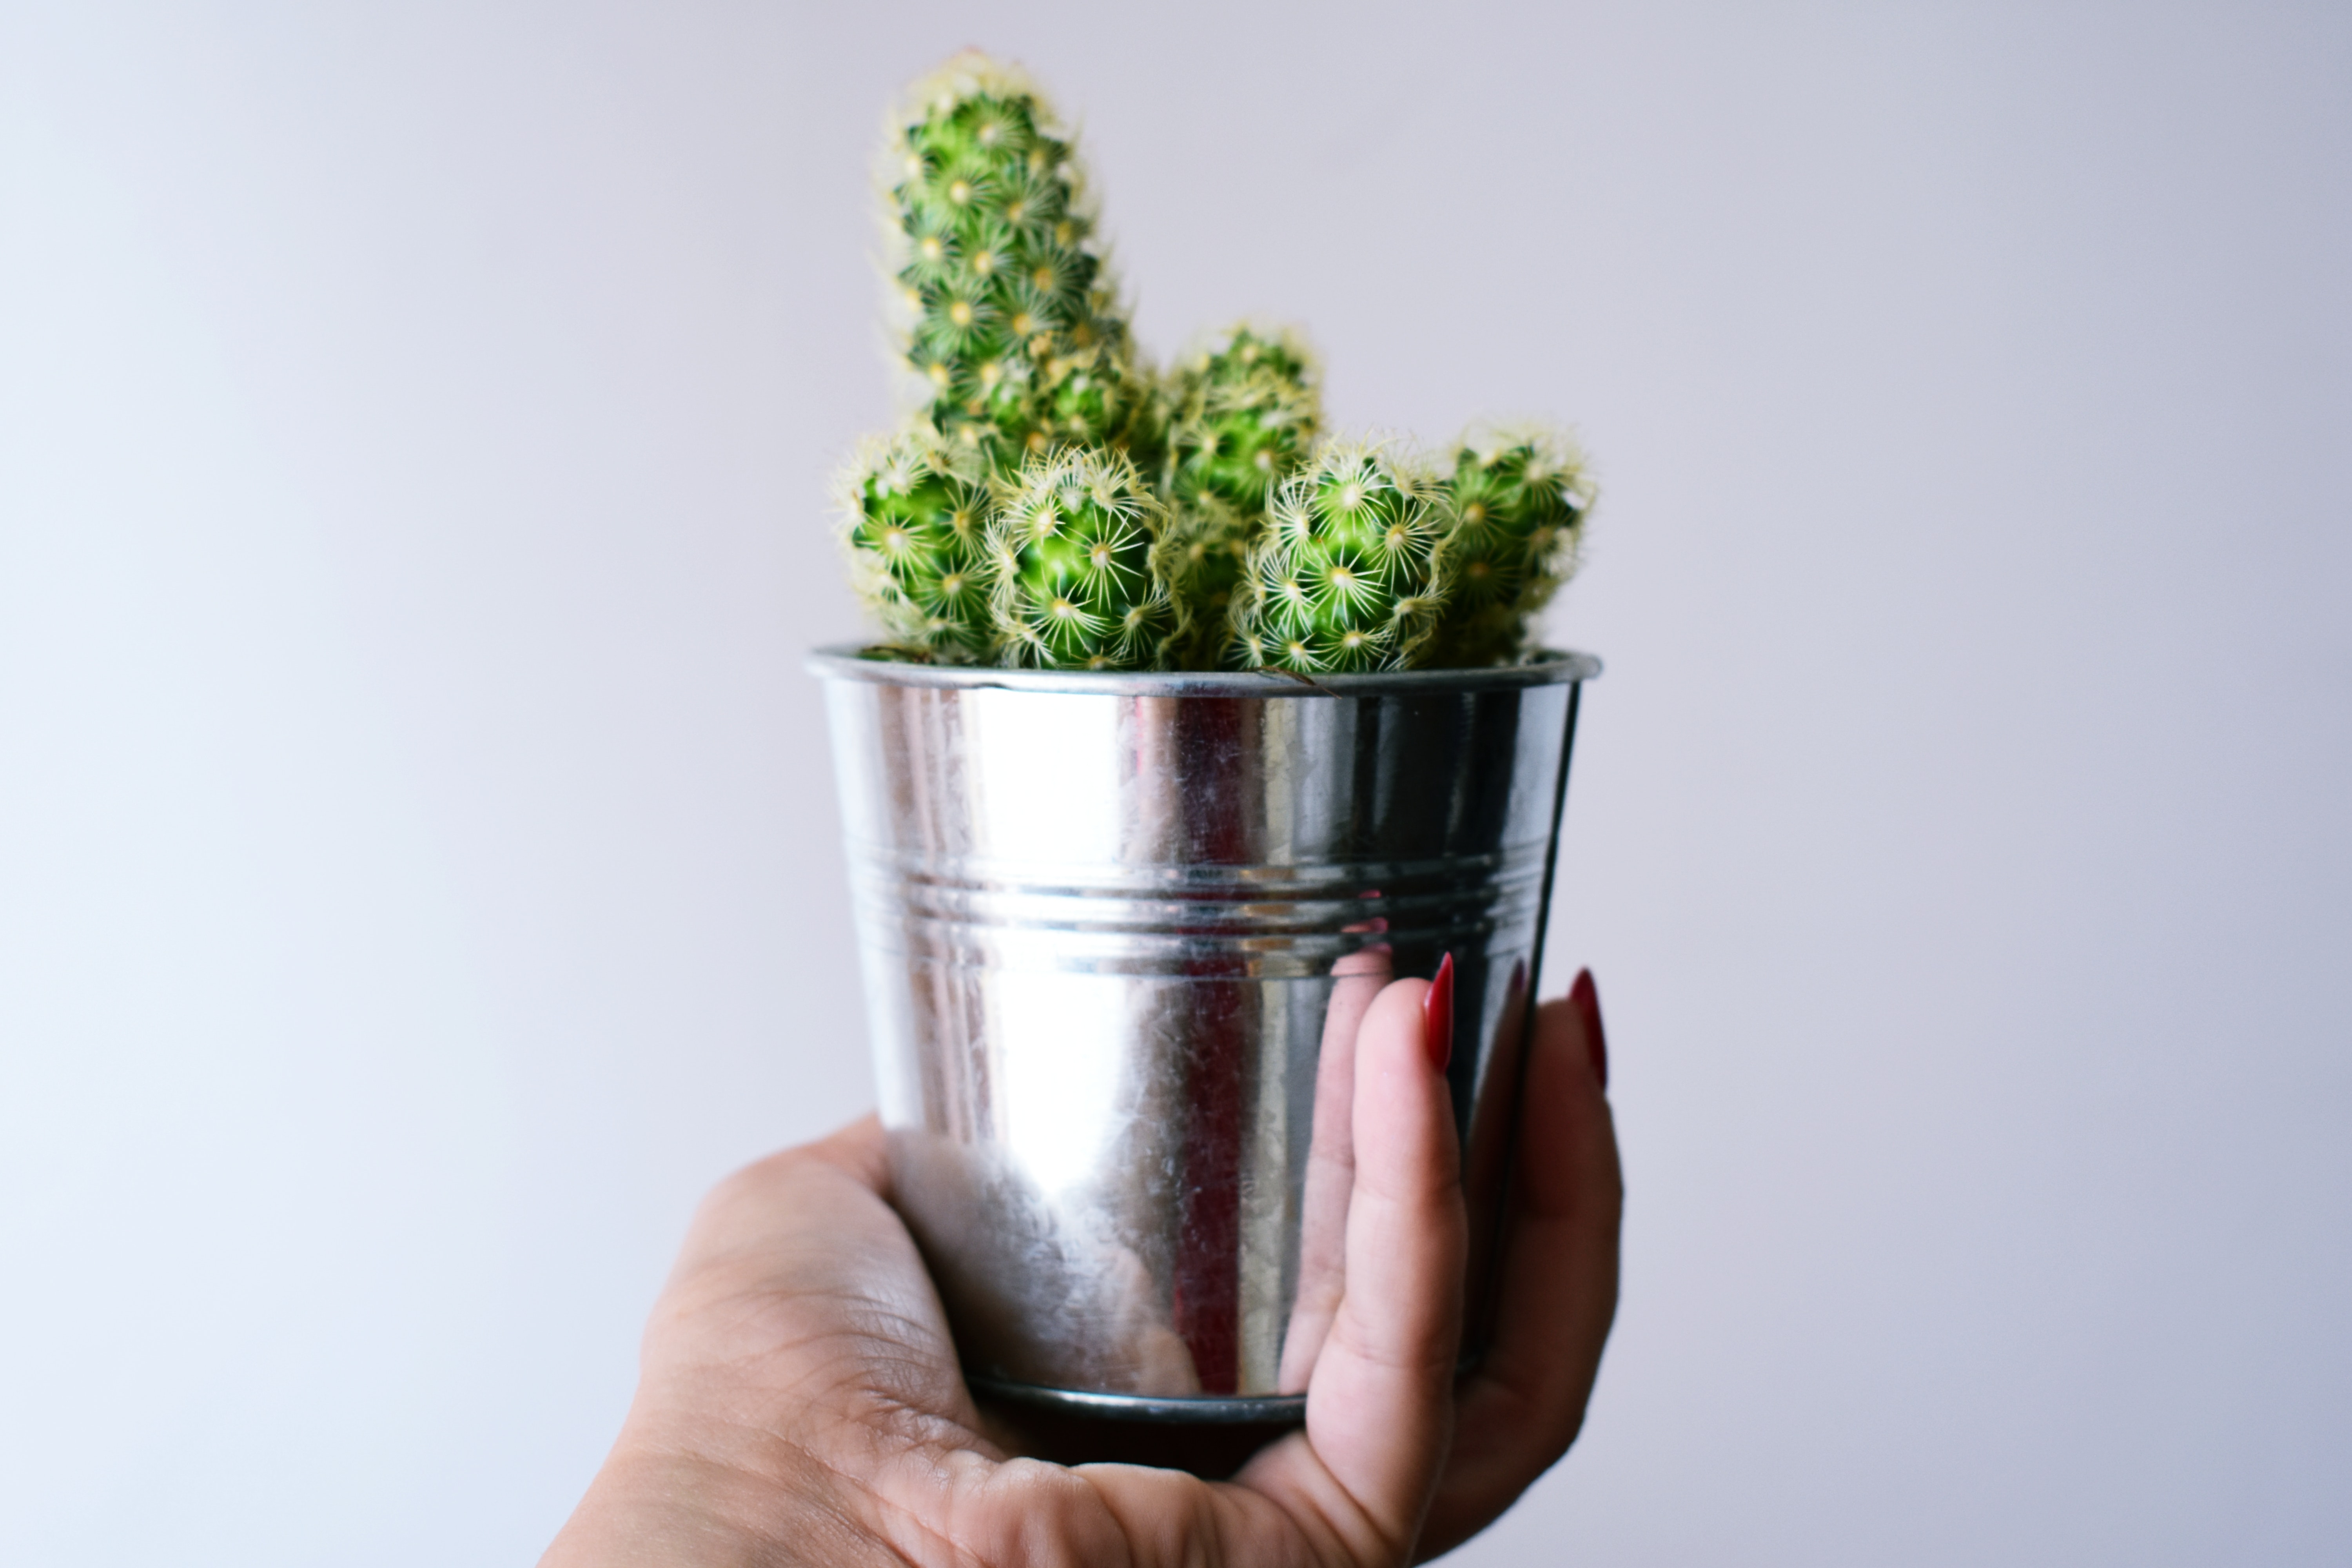
flowerpot, cactus, plant, flower, hand, houseplant, grass, succulent plant, herb, vase, glass, perennial plant